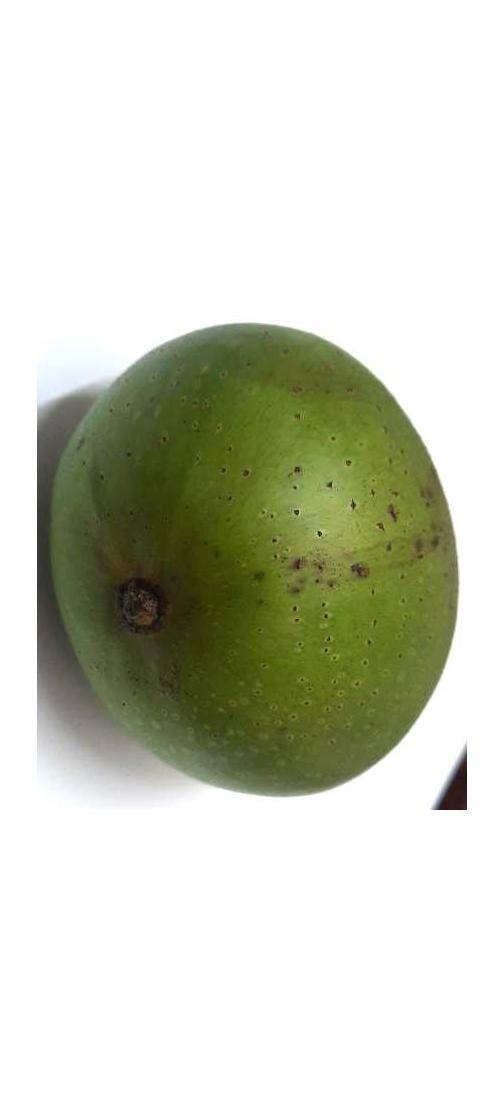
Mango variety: Ashshina Zhinuk